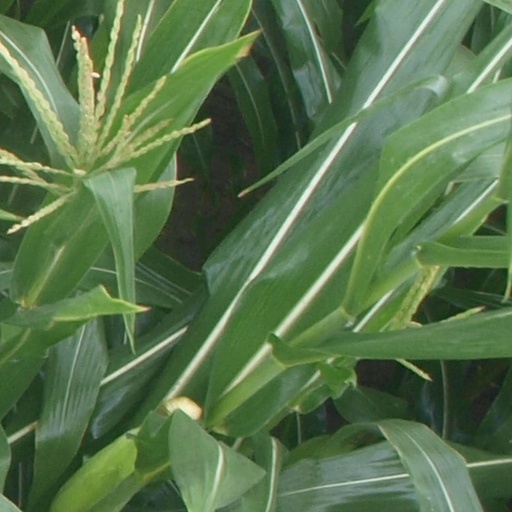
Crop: maize; corn